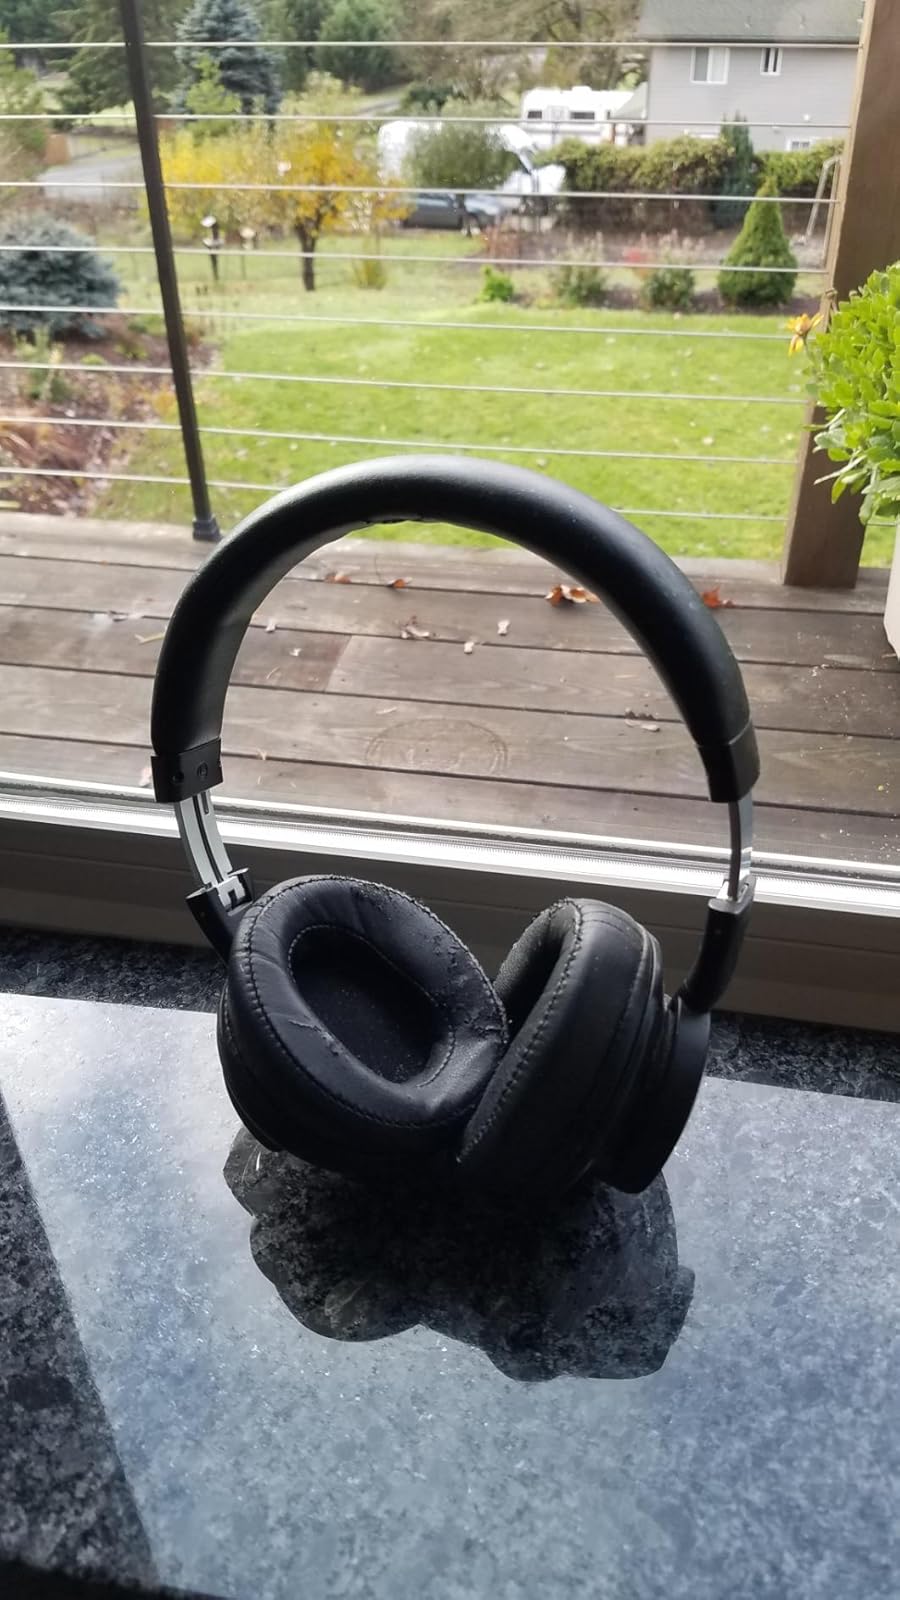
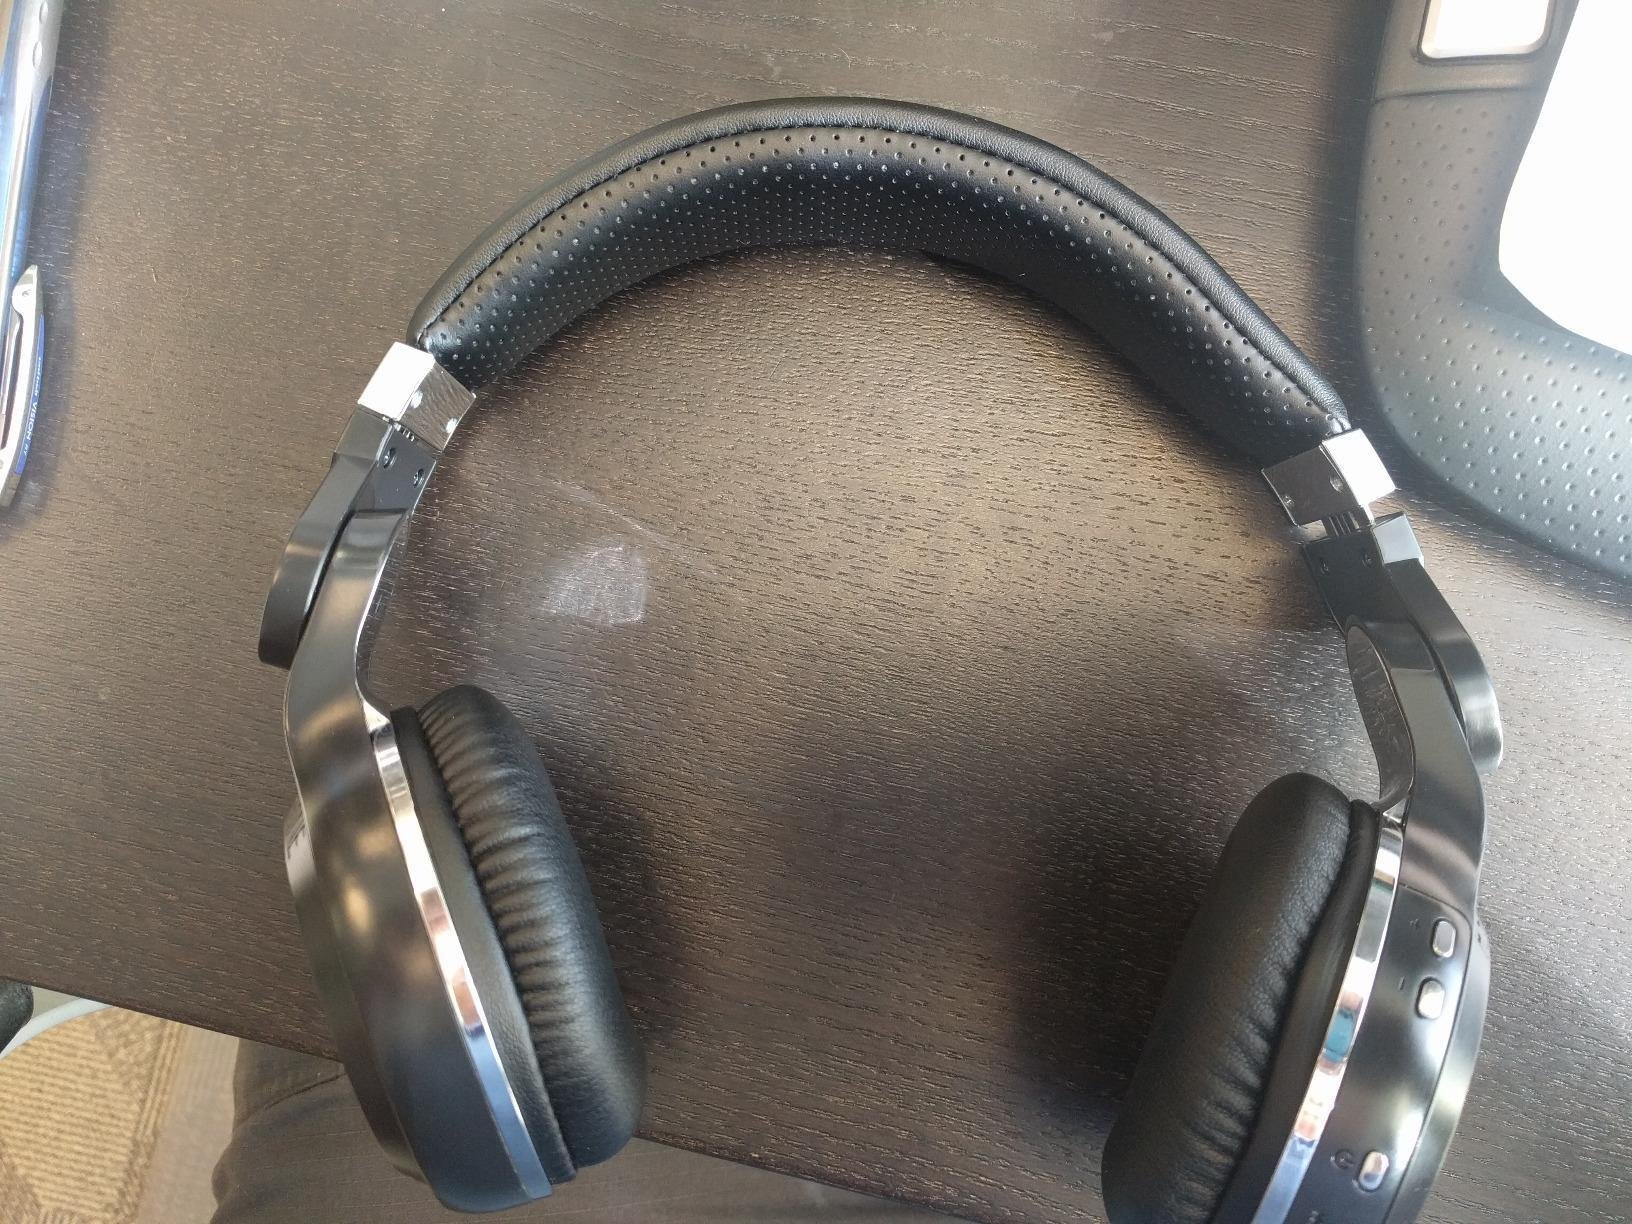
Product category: headphones
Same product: no